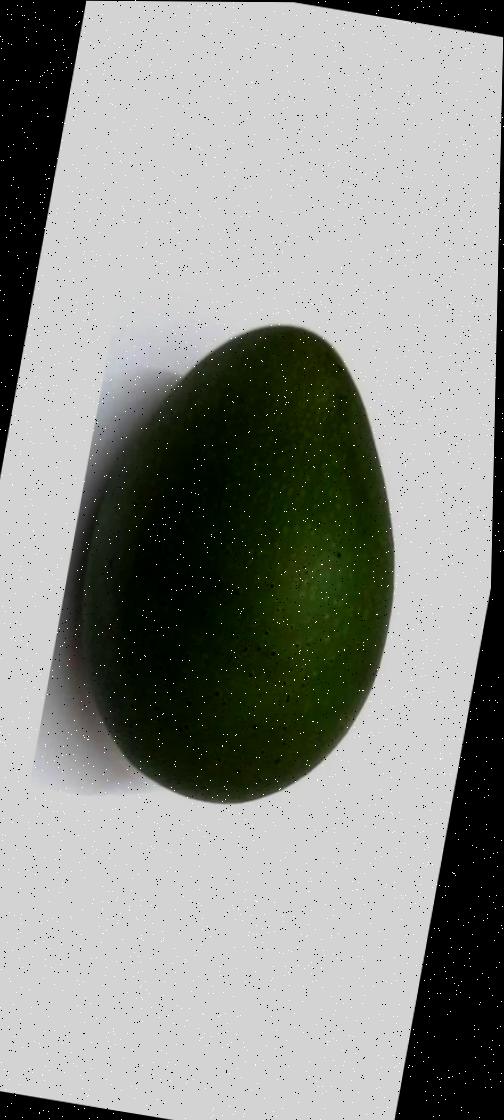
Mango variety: Ashshina Zhinuk